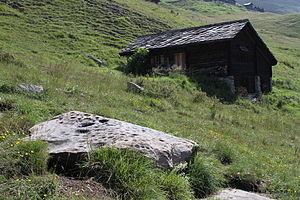
Pierre aux immolés, avec plus de 240 cupules, situées à Cotter, au dessus d'Evolène, dans le Val d'Hérens, dans le canton du Valais, en Suisse.